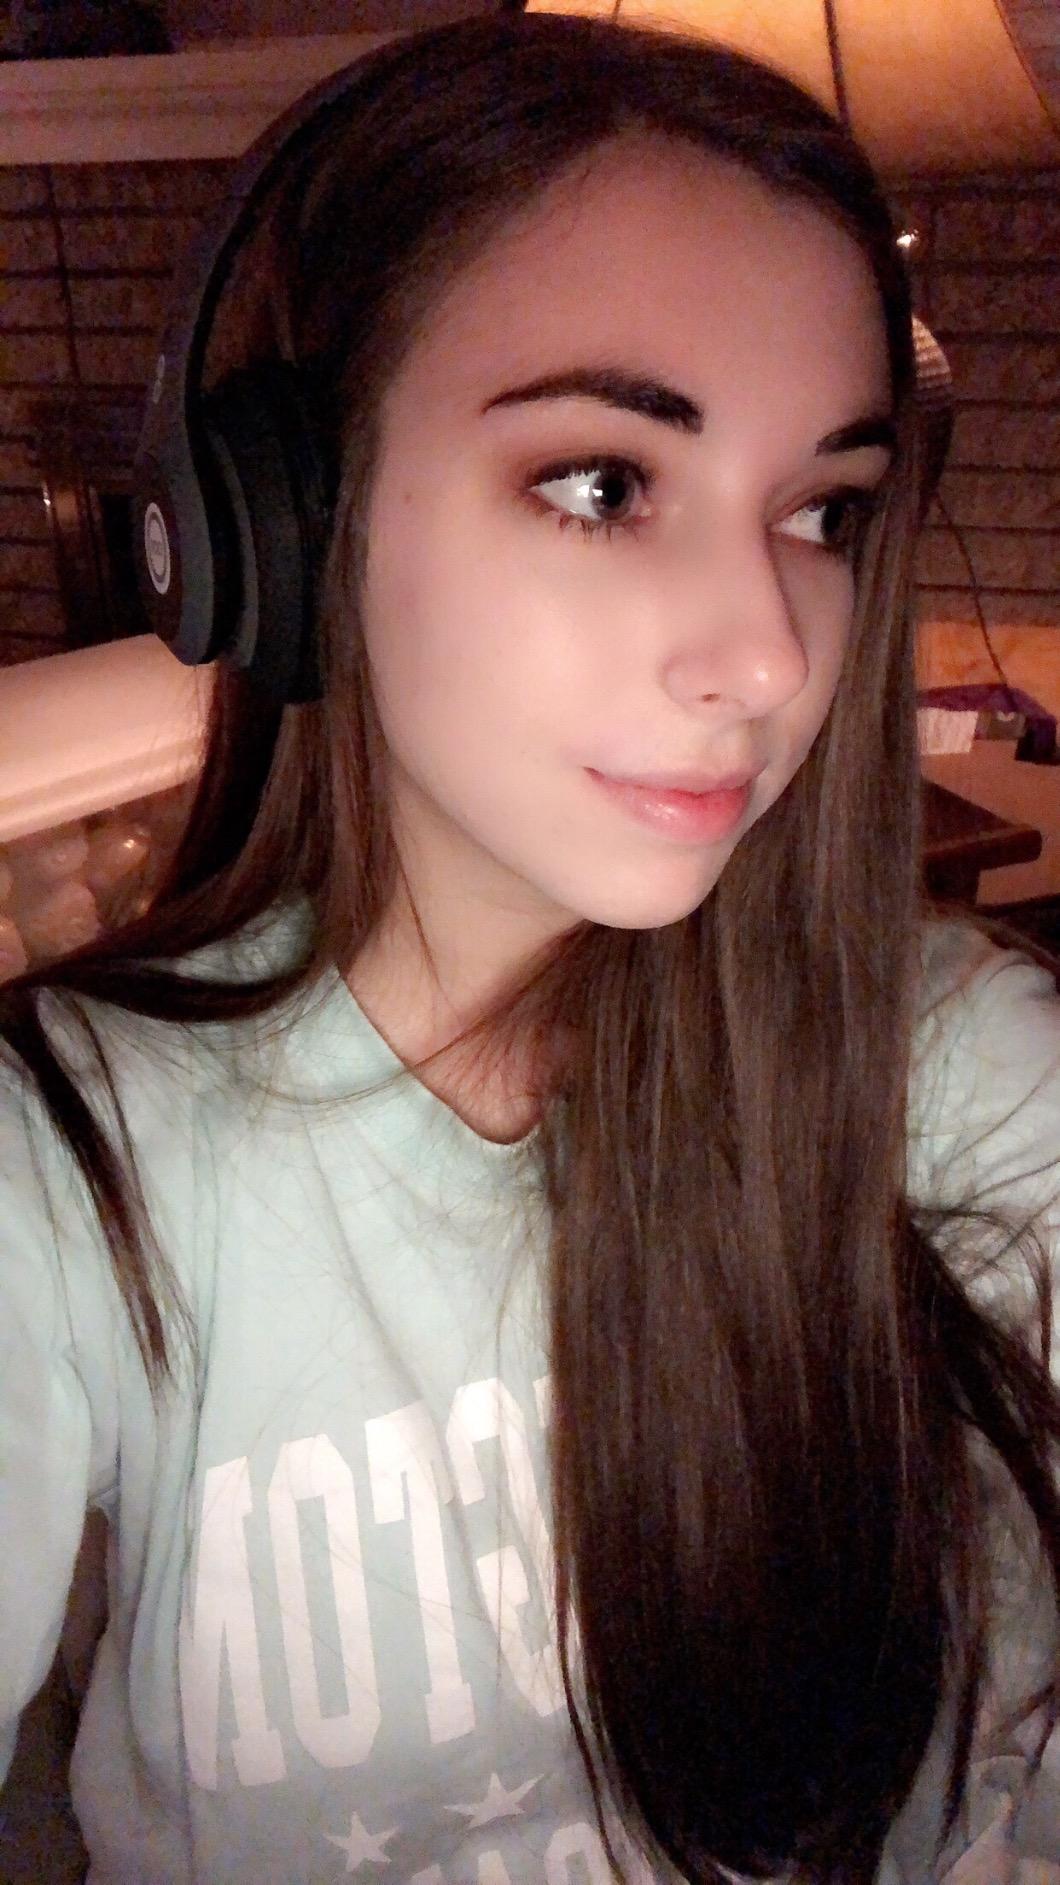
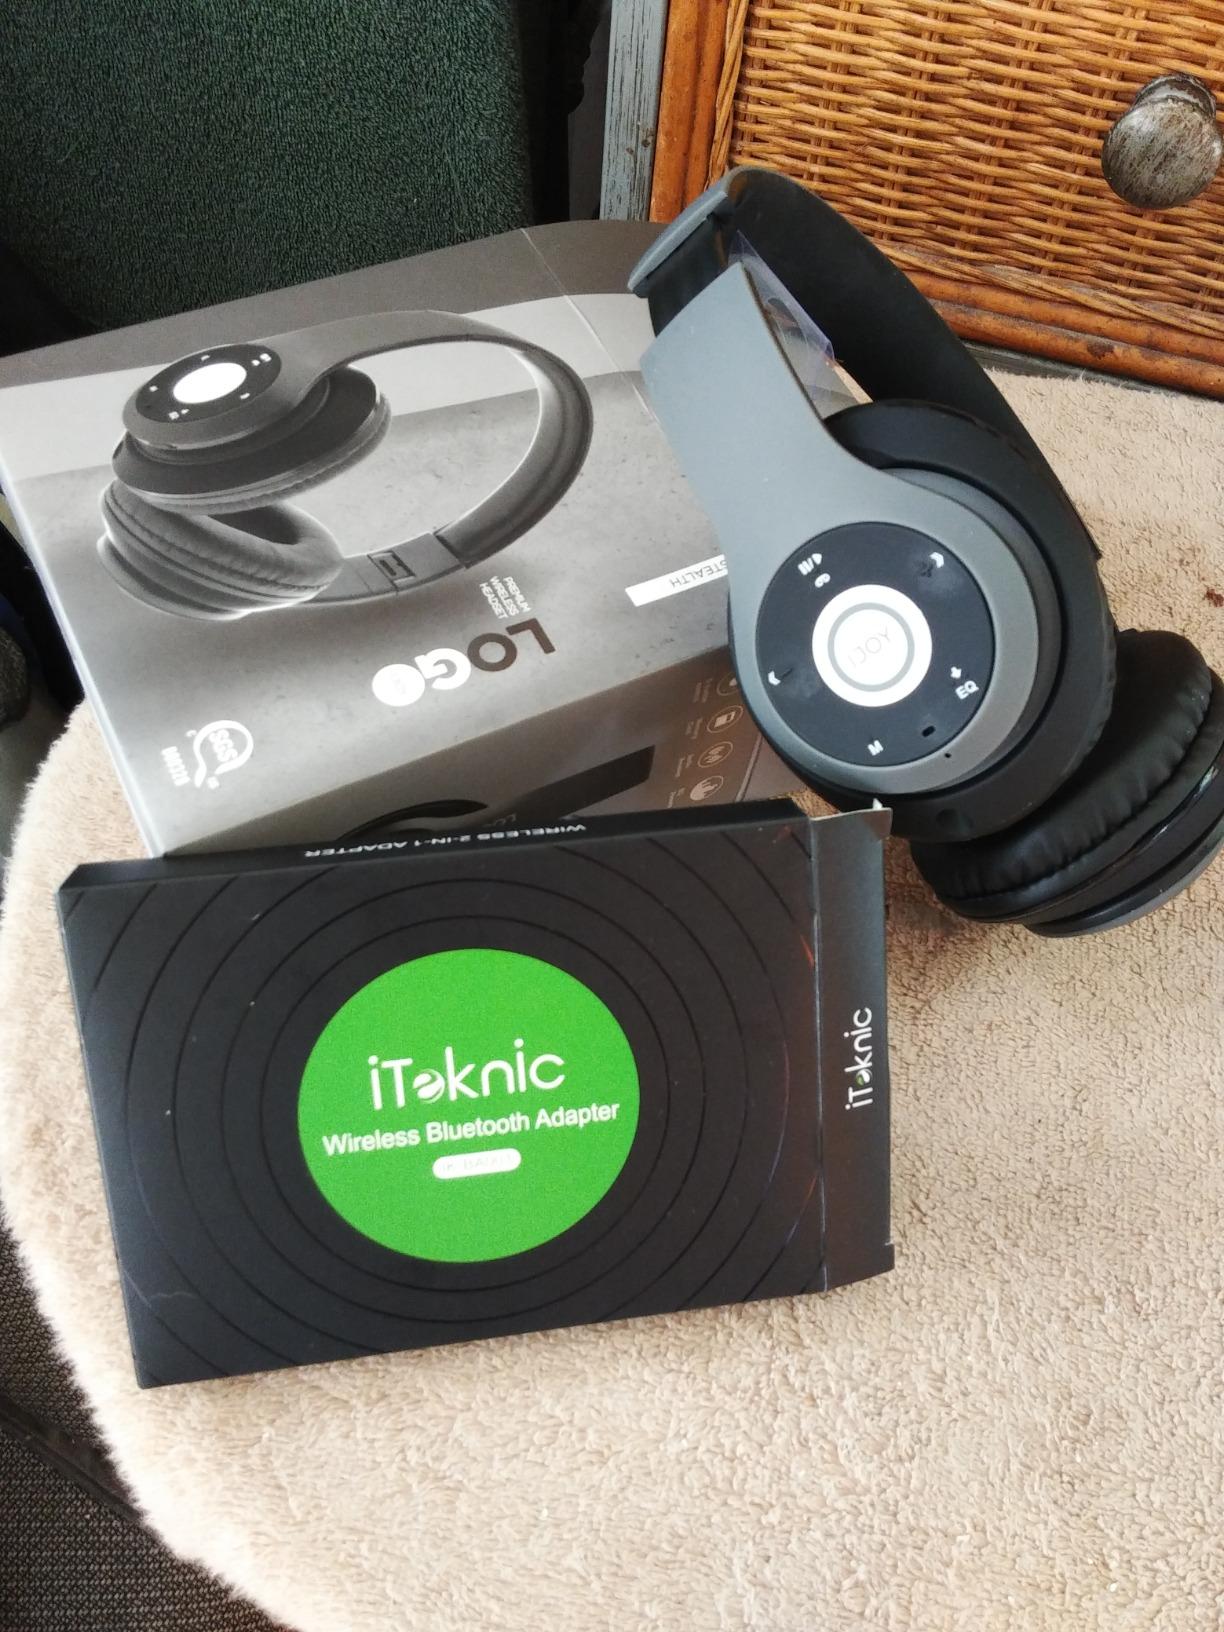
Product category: headphones
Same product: yes